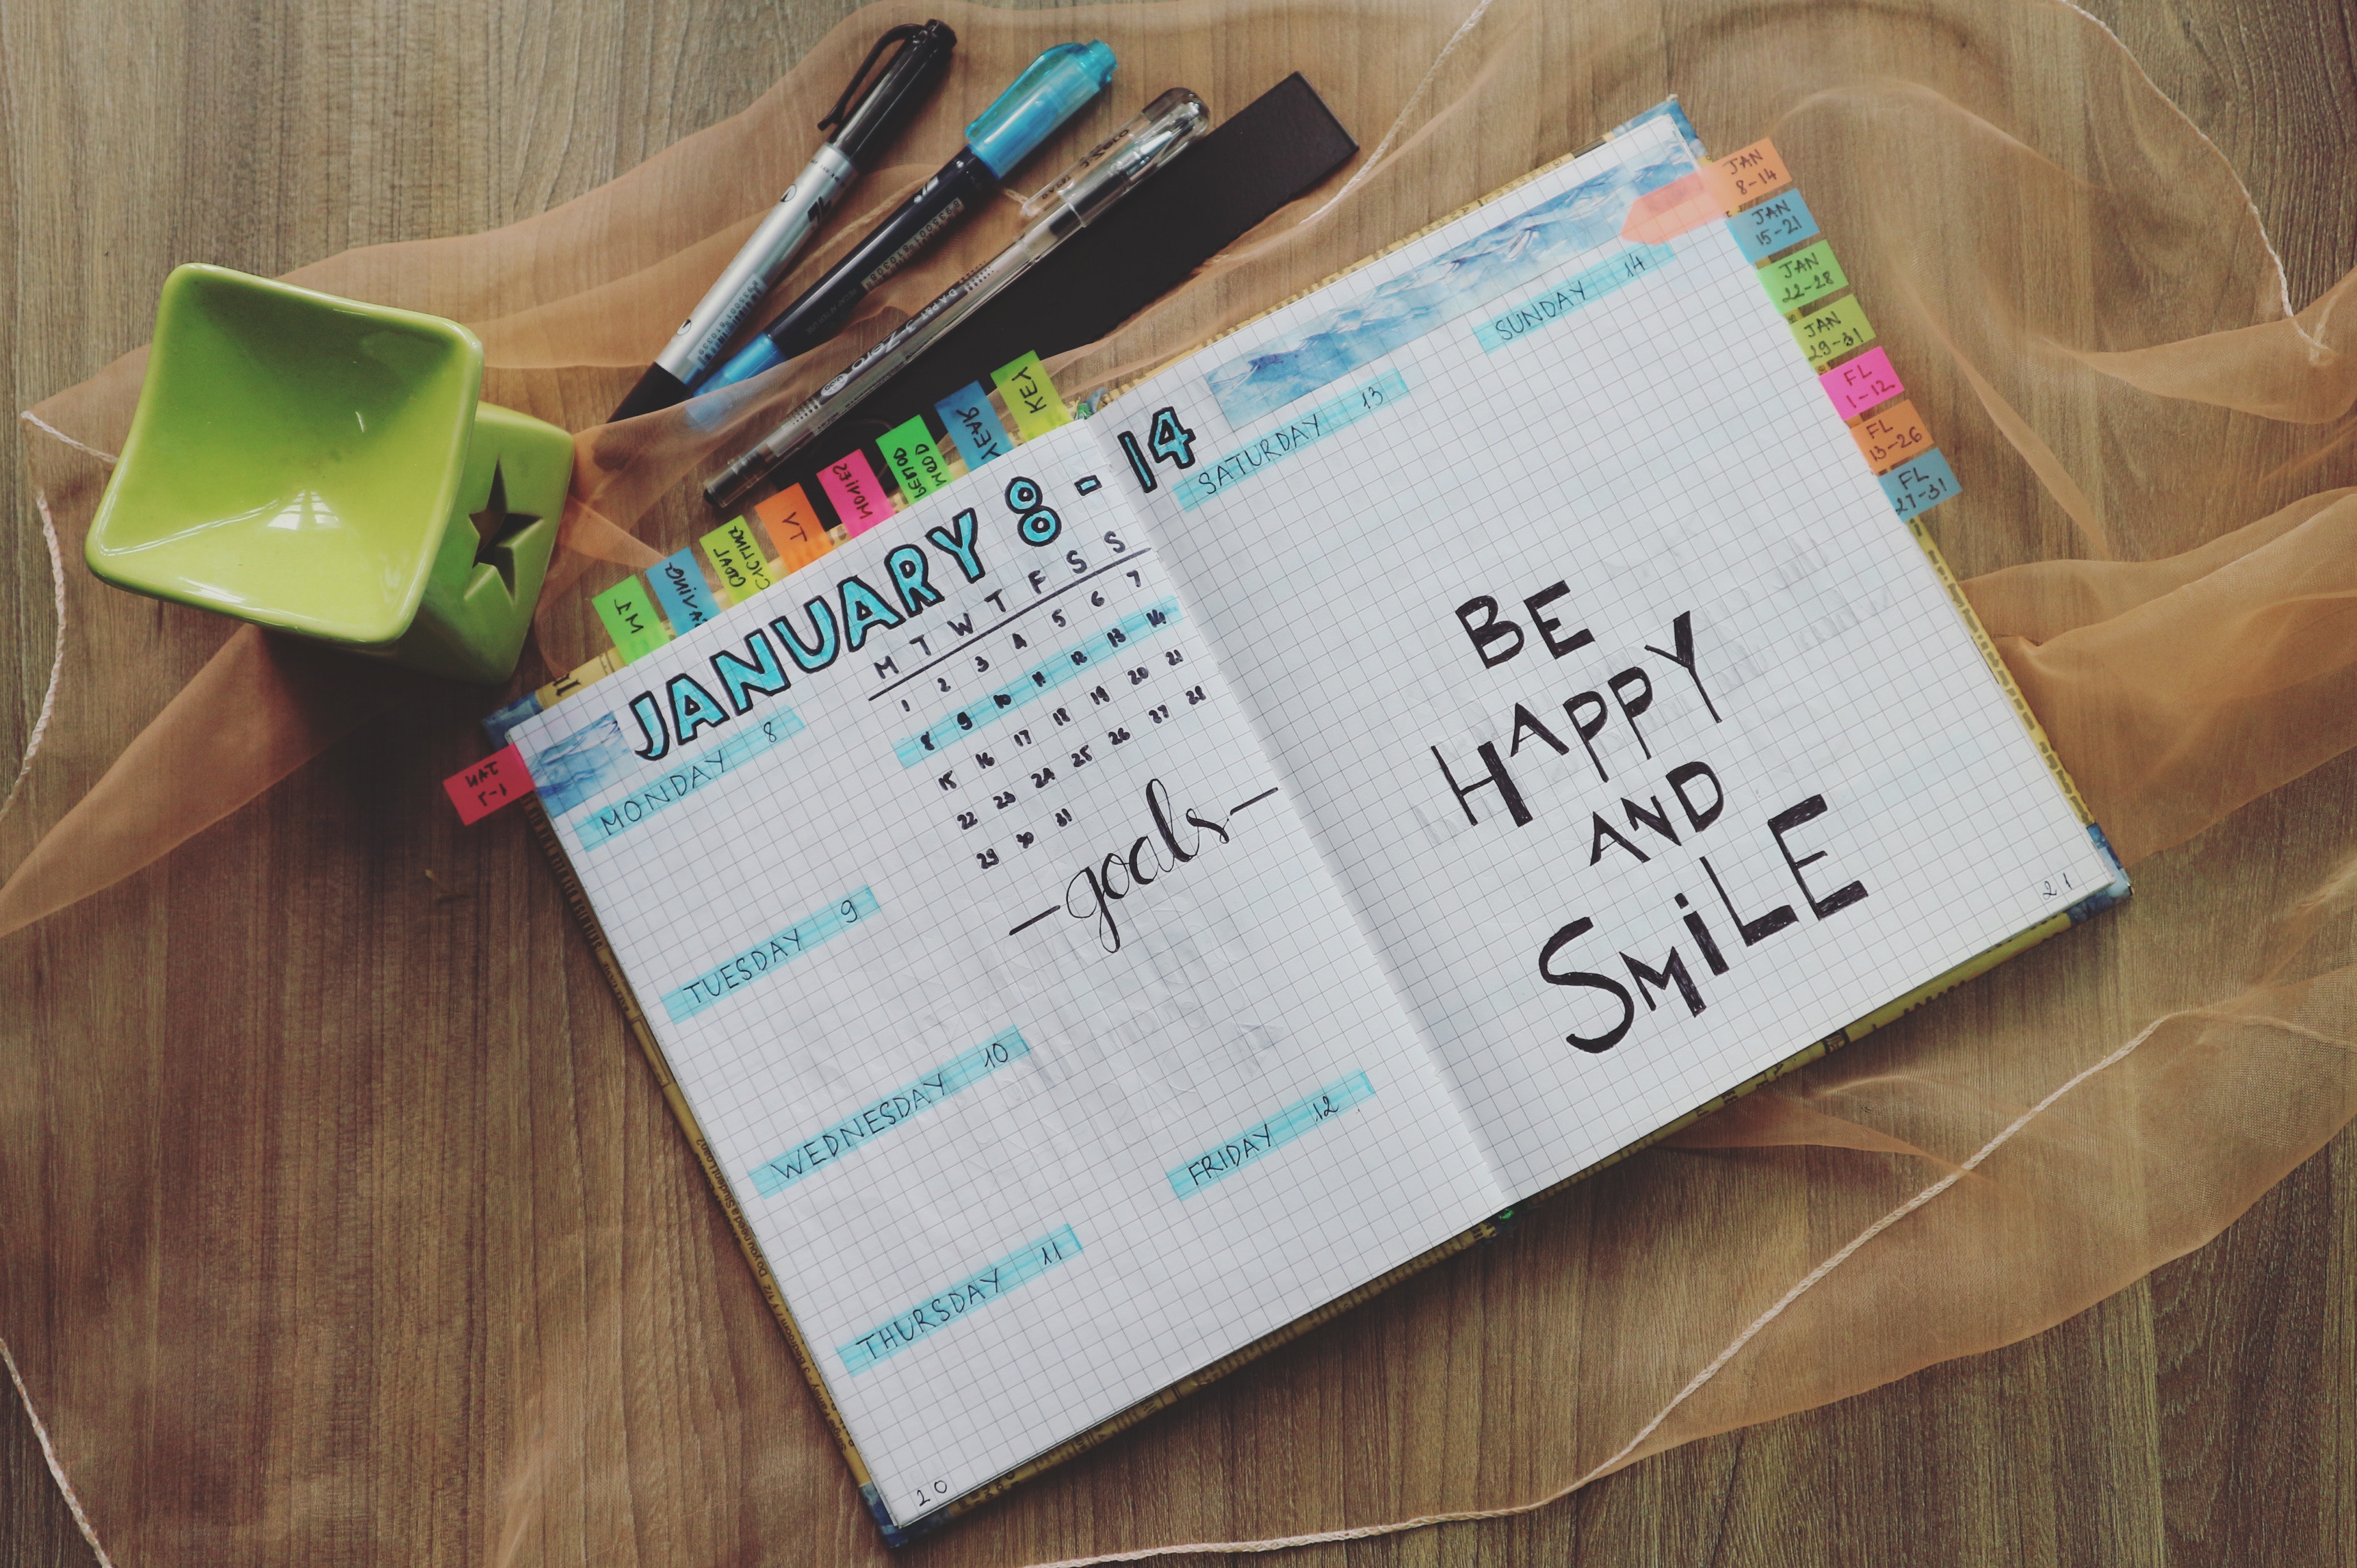
text, font, stationery, paper, post it note, paper product, writing, handwriting